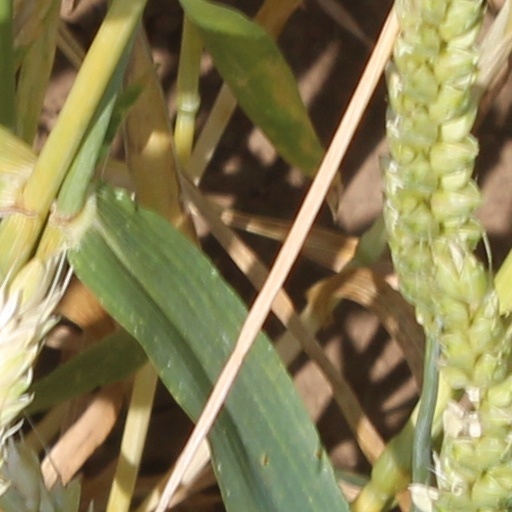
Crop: wheat